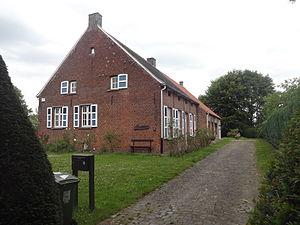
La Schaliehoeve est une ancienne ferme dans le village flamand de Boechout, situé sur la Heerbaan.